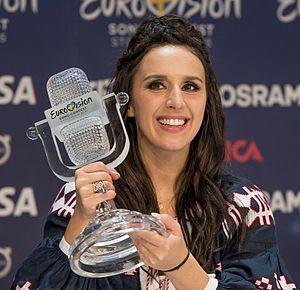
Le Concours Eurovision de la chanson 2016 est la 61ᵉ édition du Concours et a lieu en Suède, à l'Ericsson Globe de Stockholm, à la suite de la victoire de Måns Zelmerlöw au Concours 2015 avec la chanson Heroes. Les dateset sont fixées au 10 et au 12 mai 2016 pour les deux demi-finales et au 14 mai 2016 pour la finale. C'est la sixième fois que la Suède organise le Concours. Quarante-deux participent à cette édition dont le slogan est Come together.